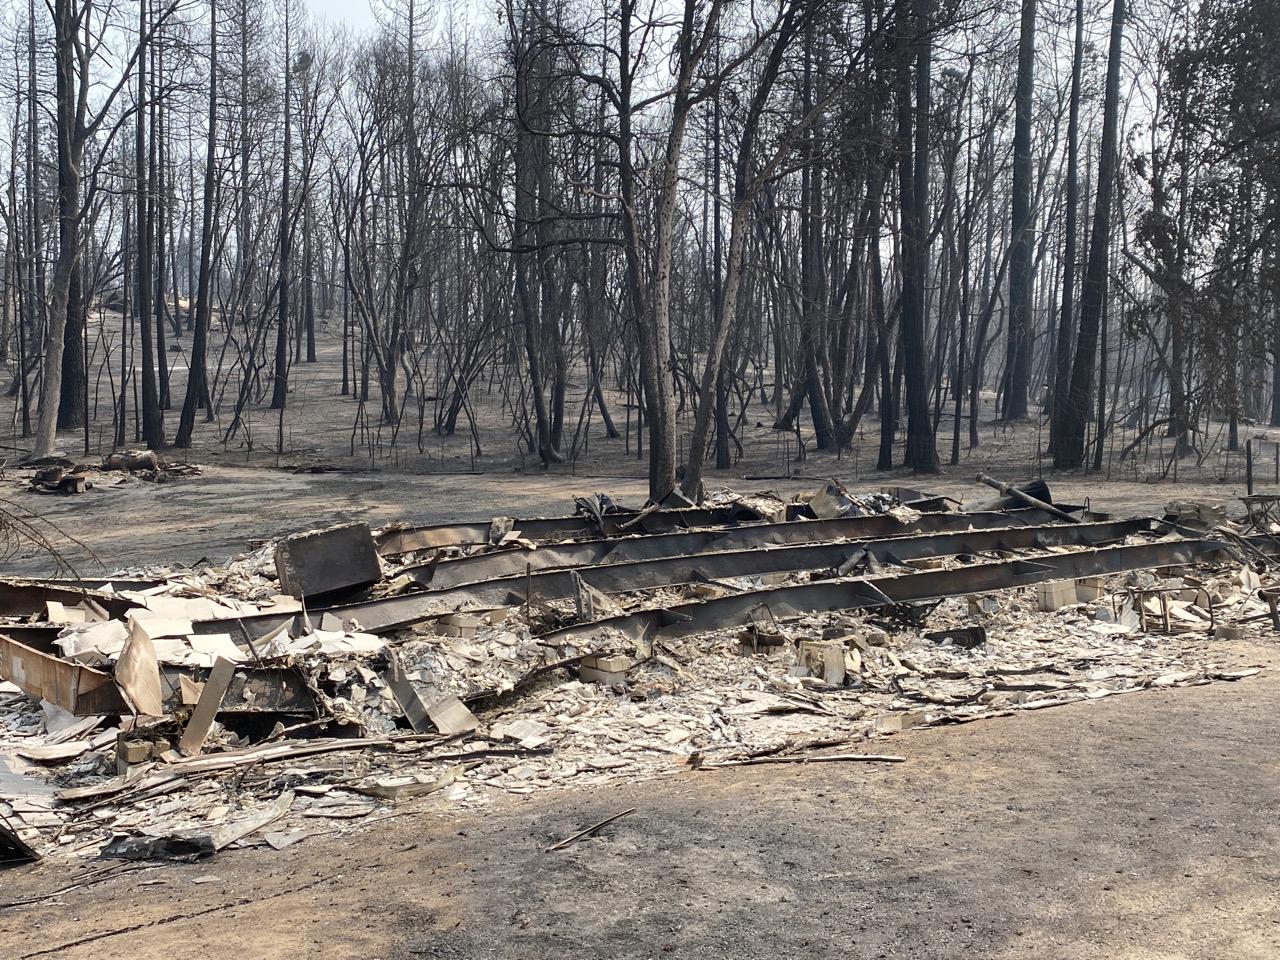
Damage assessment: destroyed